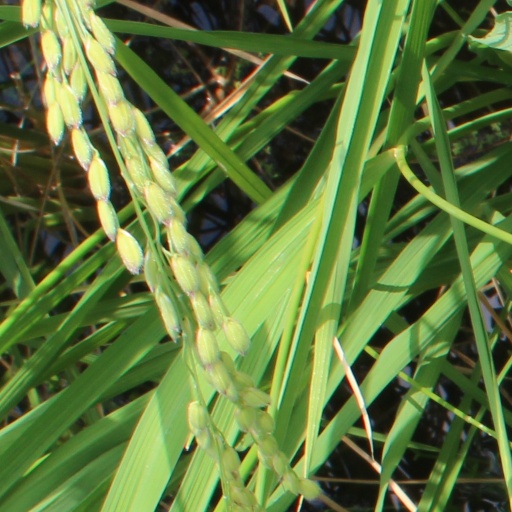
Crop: rice